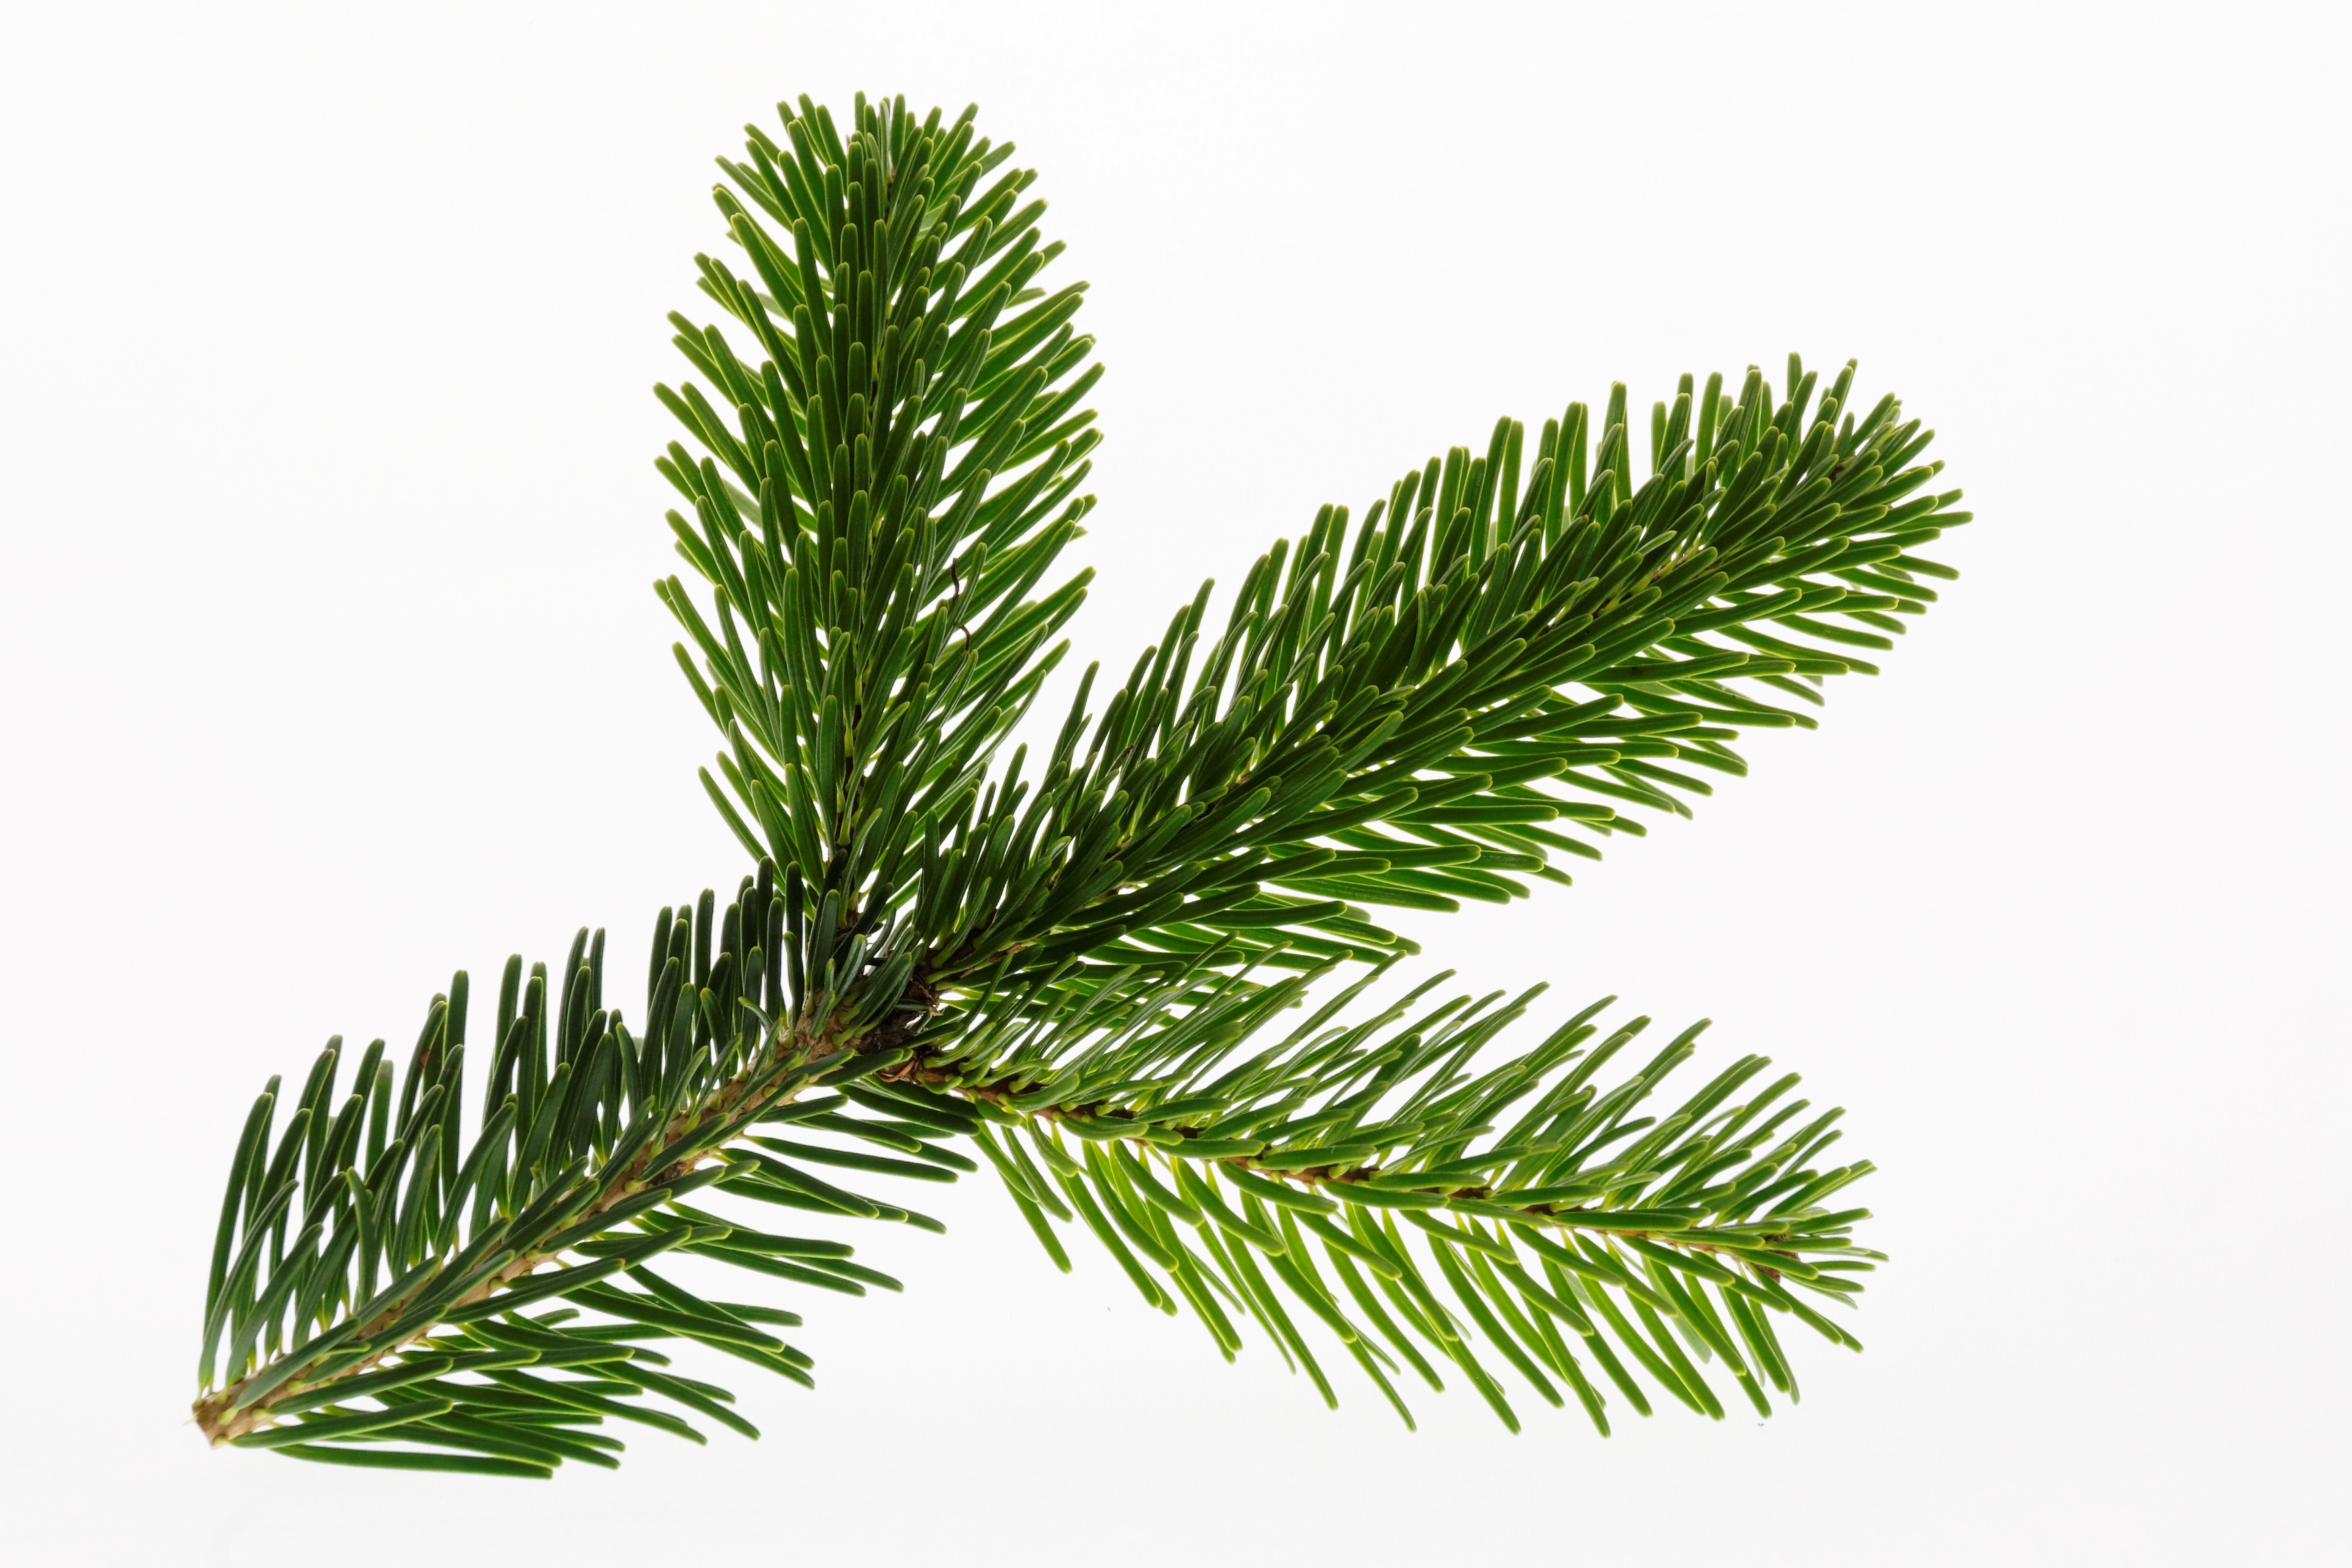
tree, branch, plant, leaf, decoration, evergreen, christmas, fir, christmas tree, twig, conifer, christmas decoration, christmas time, spruce, shrub, christmas decorations, fir green, pine family, nordmann fir, woody plant, land plant, arecales